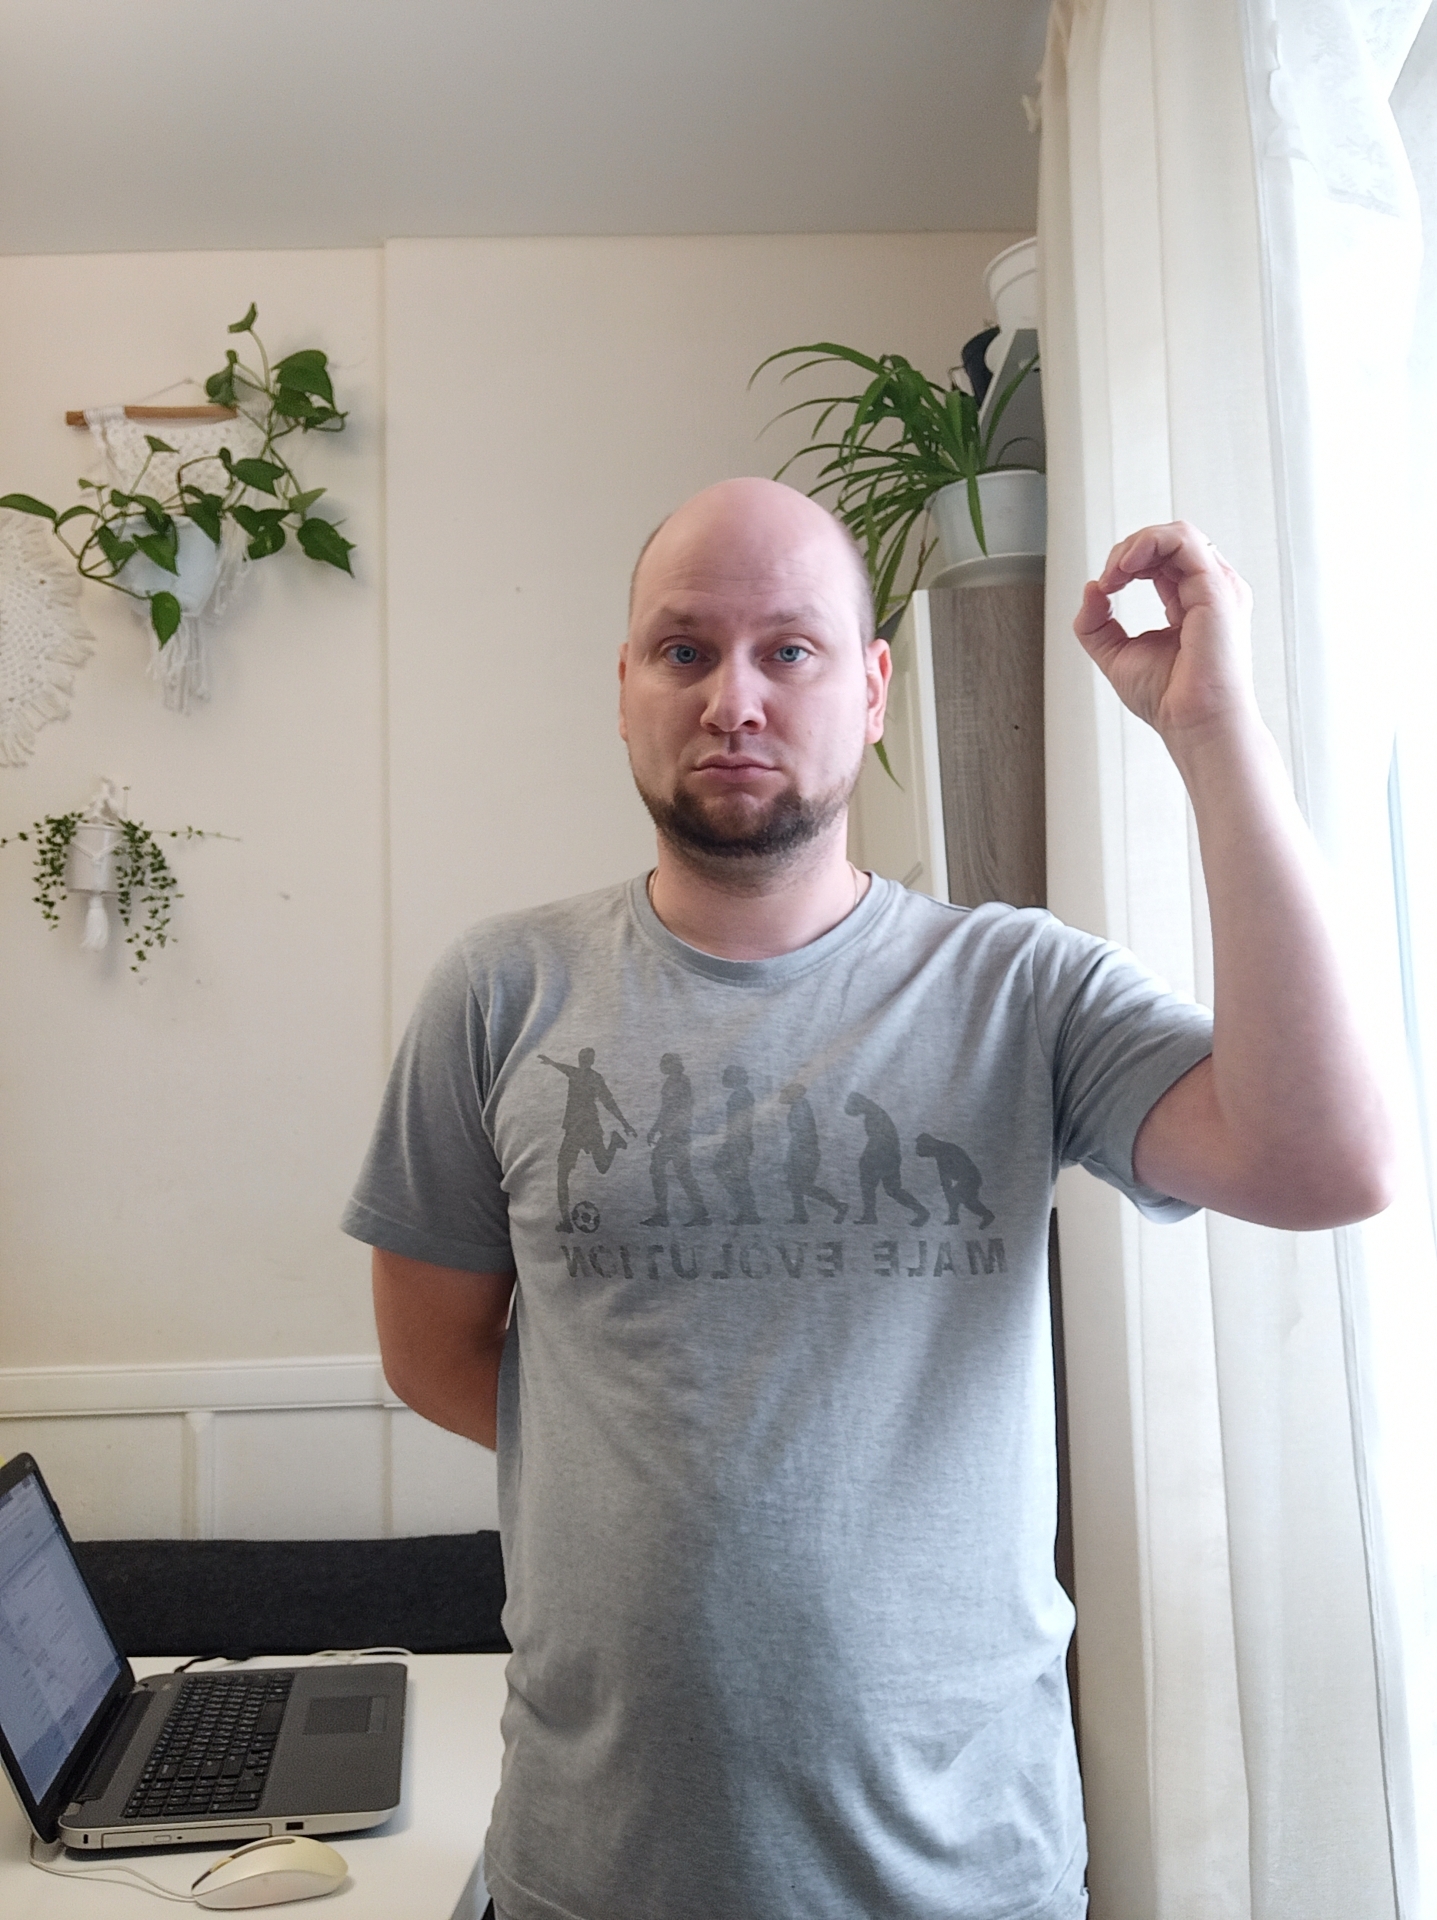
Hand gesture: grip